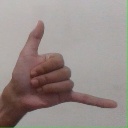
अक्षर: द